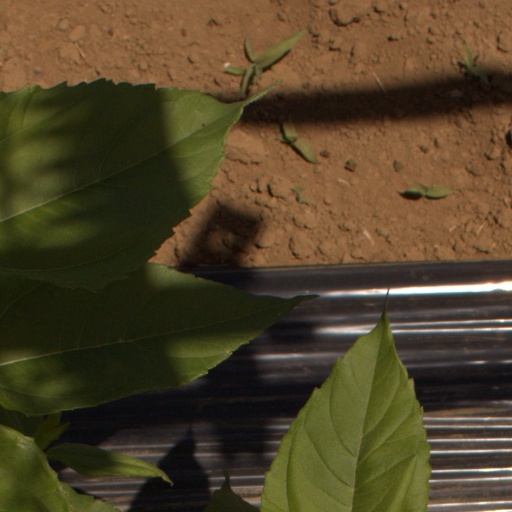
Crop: Jerusalem artichoke